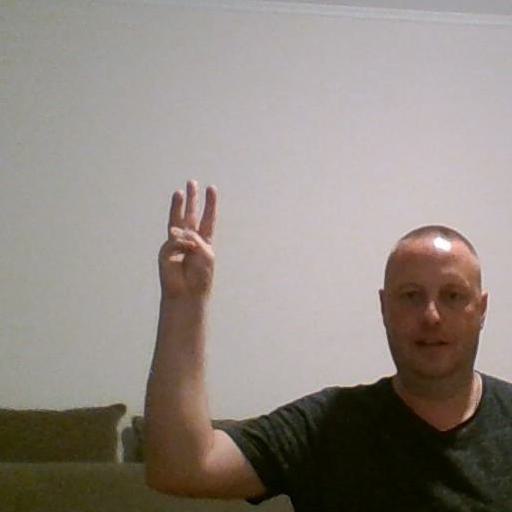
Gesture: three